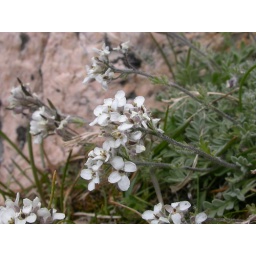
This alpine species is readily recognized by it compact growth form and gray green dissected leaves.